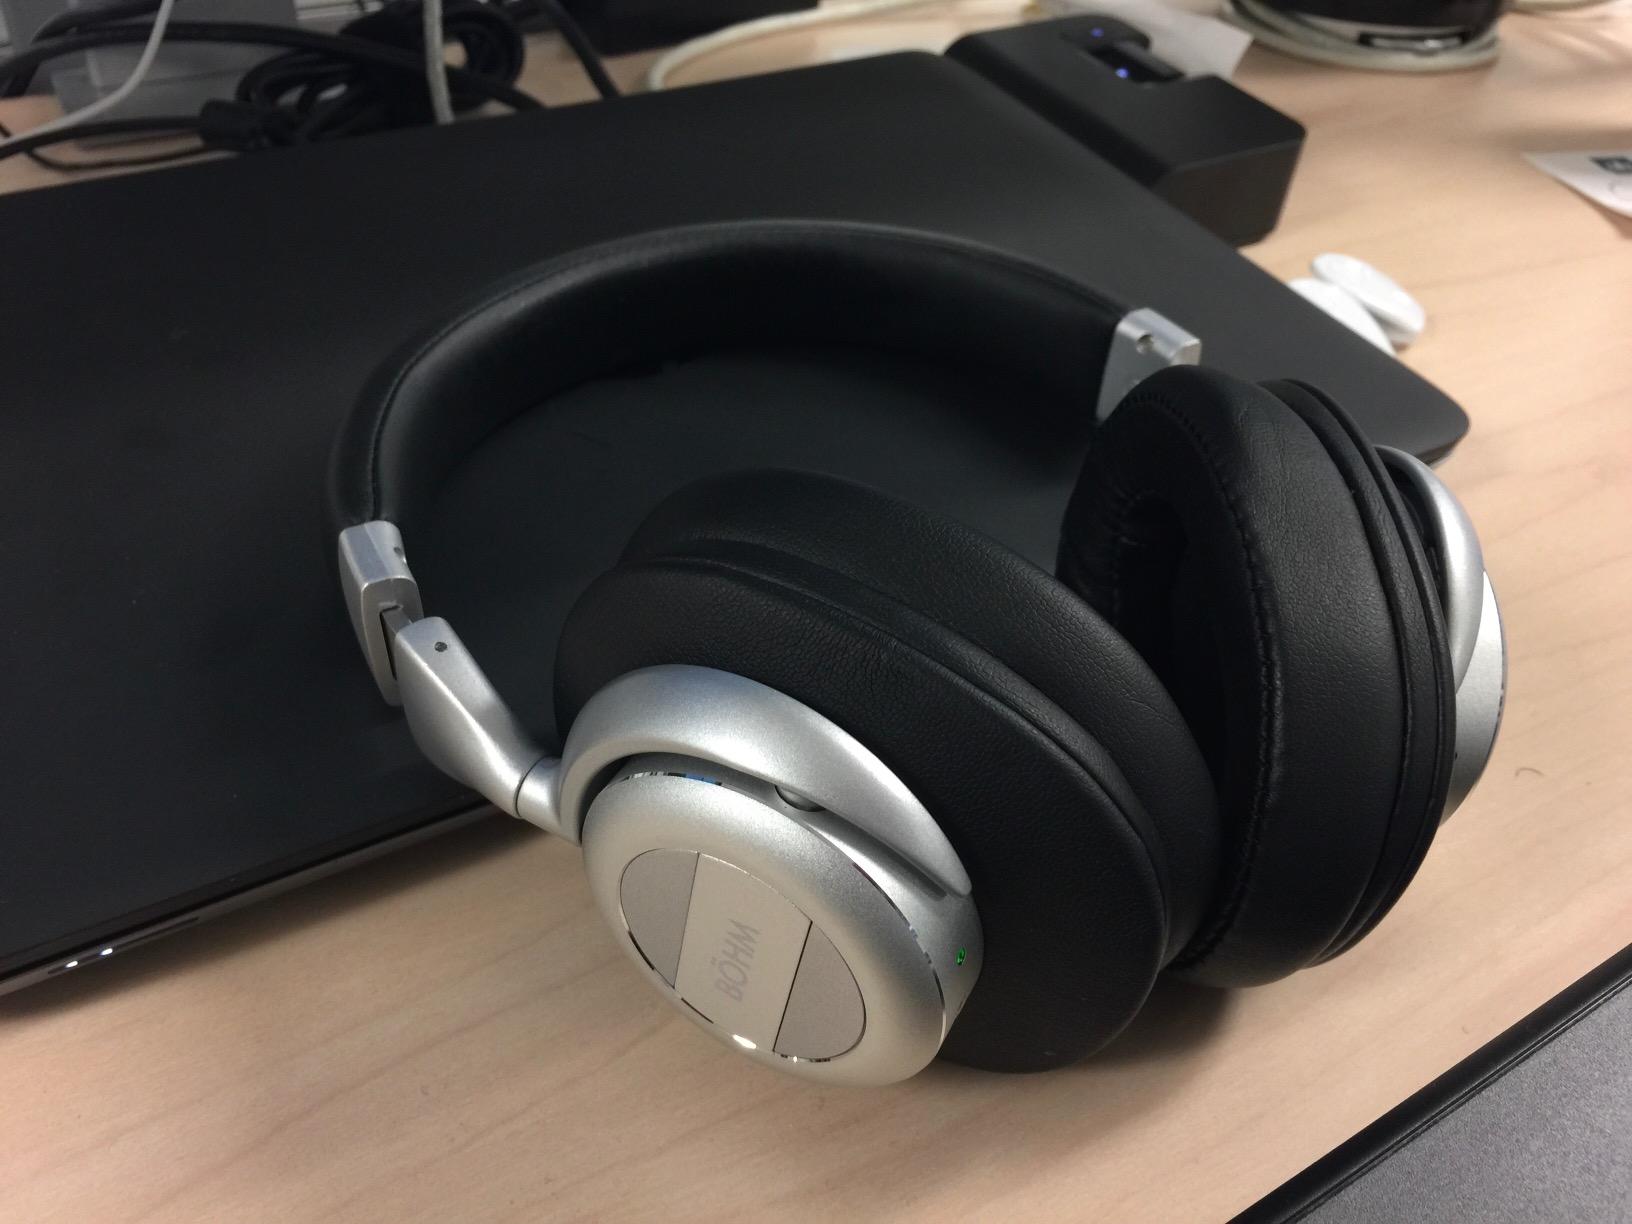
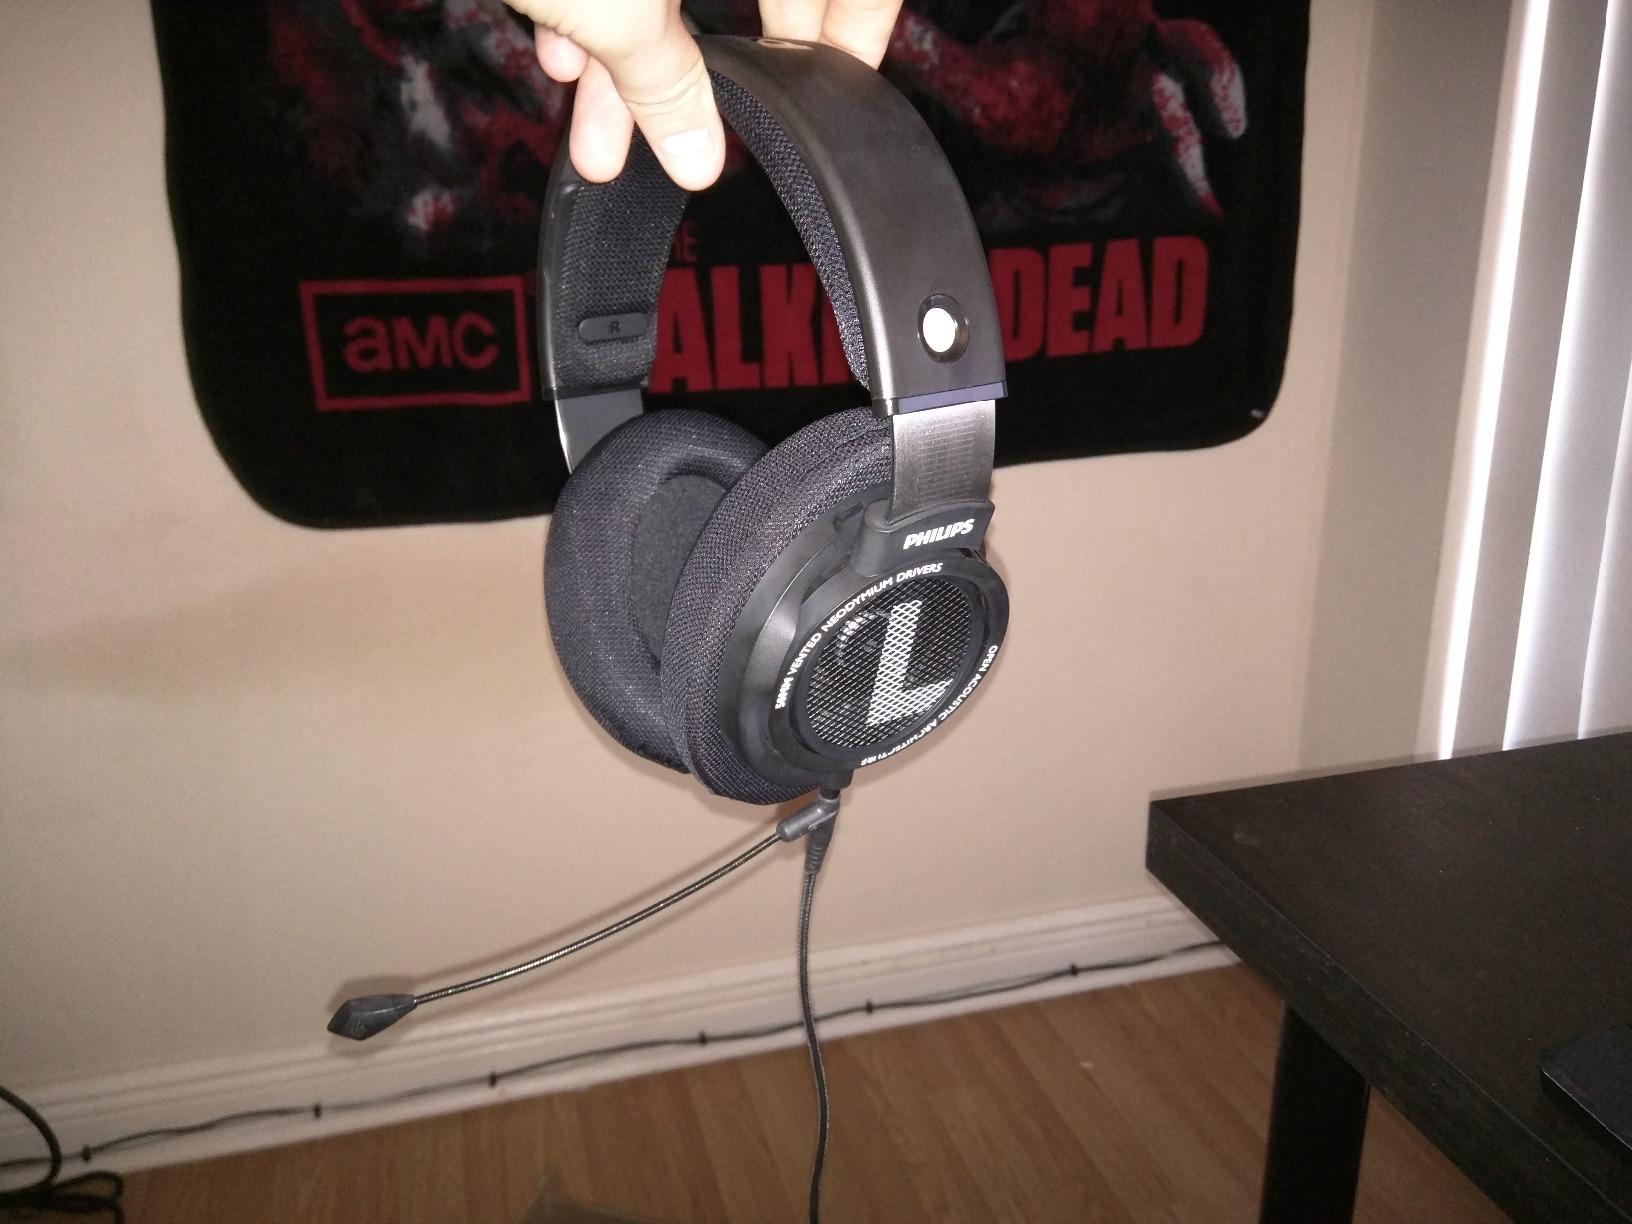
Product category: headphones
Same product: no